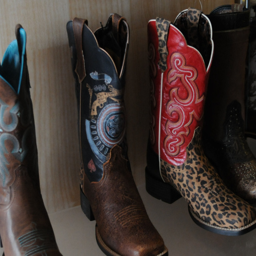
some pretty nifty looking cowboy boots were .